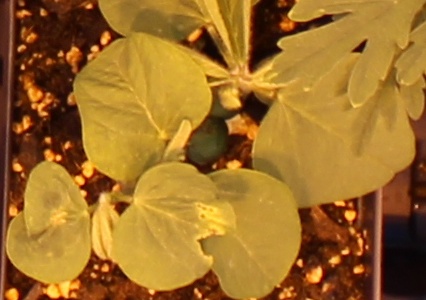
Label: Soybean